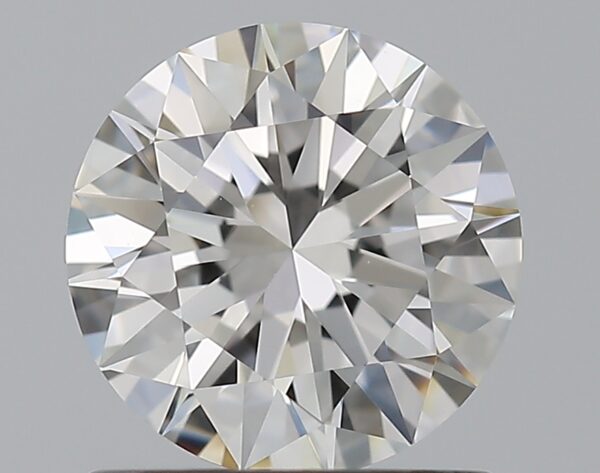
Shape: round
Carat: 1.02
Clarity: VVS2
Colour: F
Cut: EX
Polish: EX
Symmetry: EX
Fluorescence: N
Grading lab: GIA
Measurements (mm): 6.52 x 6.55 x 3.95